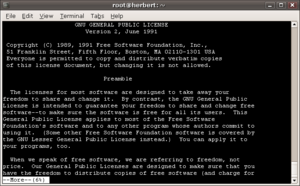
more est une commande standard sous Unix utilisée pour voir le contenu d'un fichier texte, page par page.
Un visionneur en mode terminal est un programme informatique utilisé pour afficher le contenu d'un fichier texte en se déplaçant dans le fichier ligne par ligne, ou écran par écran, le plus souvent vers la fin du fichier. Certains programmes, comme more, permettent également de se déplacer vers le début du fichier. more est l'un des plus populaires visionneurs en mode terminal, mais il ne permet pas d'afficher les flux précédemment stockés dans un pipeline. less est un visionneur en mode terminal bien plus avancé en fournissant par exemple des fonctionnalités de recherche.